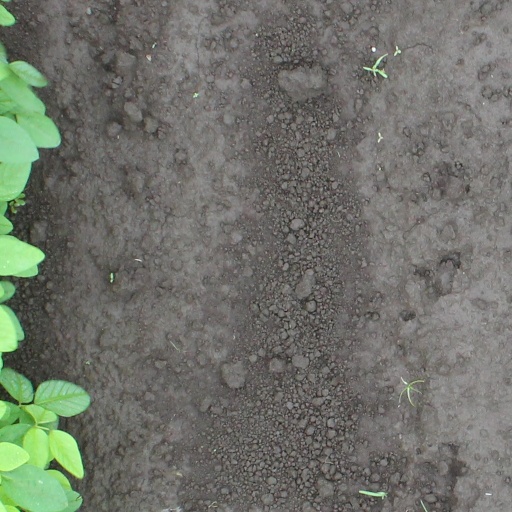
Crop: soybean